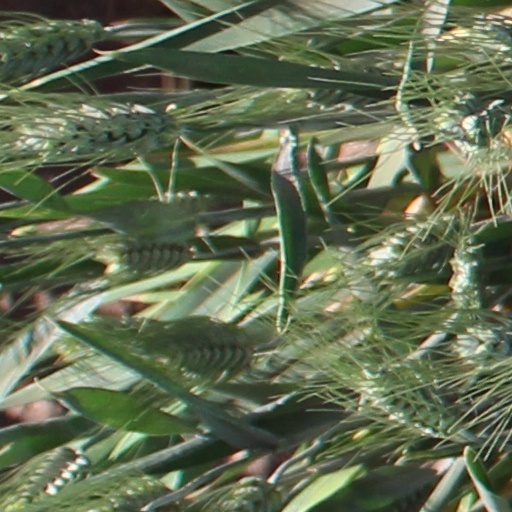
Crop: wheat